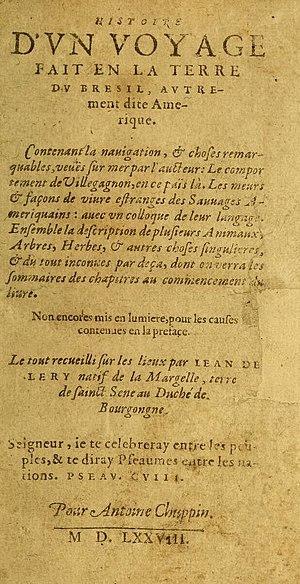
Jean de Léry, né en 1536 à La Margelle, terre de Saint-Seine, mort vers 1613 à L'Isle à l’âge de 77 ans, est un grand voyageur et écrivain français, auteur de l’Histoire d'un voyage fait en la terre du Brésil.
L’Histoire d'un voyage fait en la terre du Brésil, autrement dite Amérique est un récit de voyage de Jean de Léry publié en 1578. L'auteur y retrace son voyage de près d’un an dans la France antarctique, dans la baie de l'actuelle Rio de Janeiro, et dépeint la vie des Indiens Toüoupinambaoults qui l'habitaient.